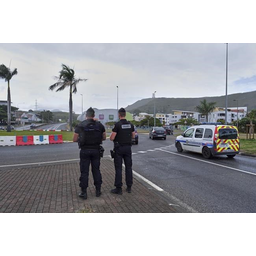
Label: paper